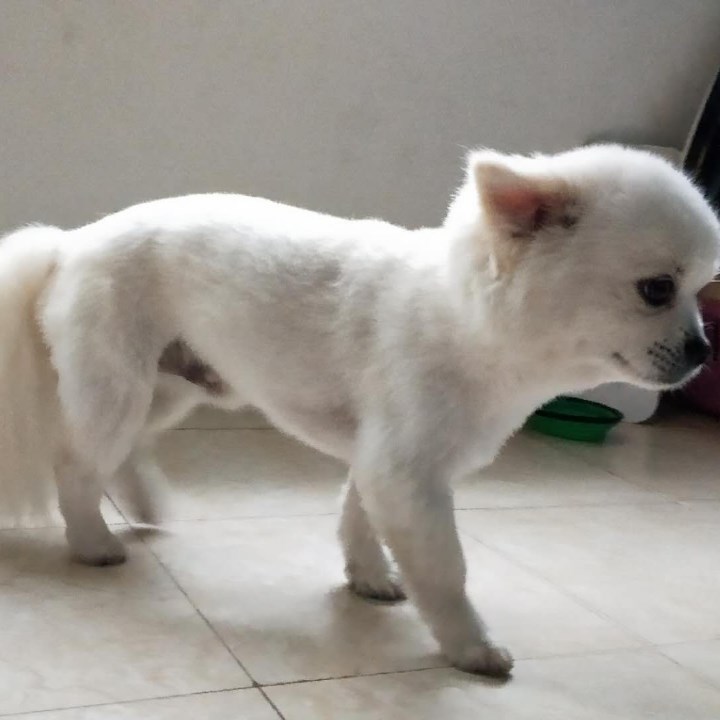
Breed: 1936-n000005-Pomeranian